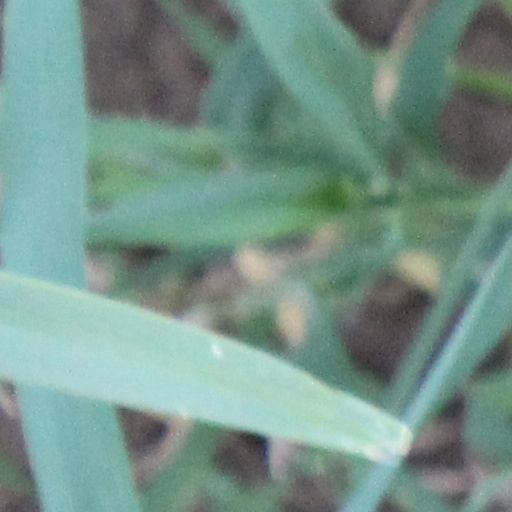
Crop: wheat